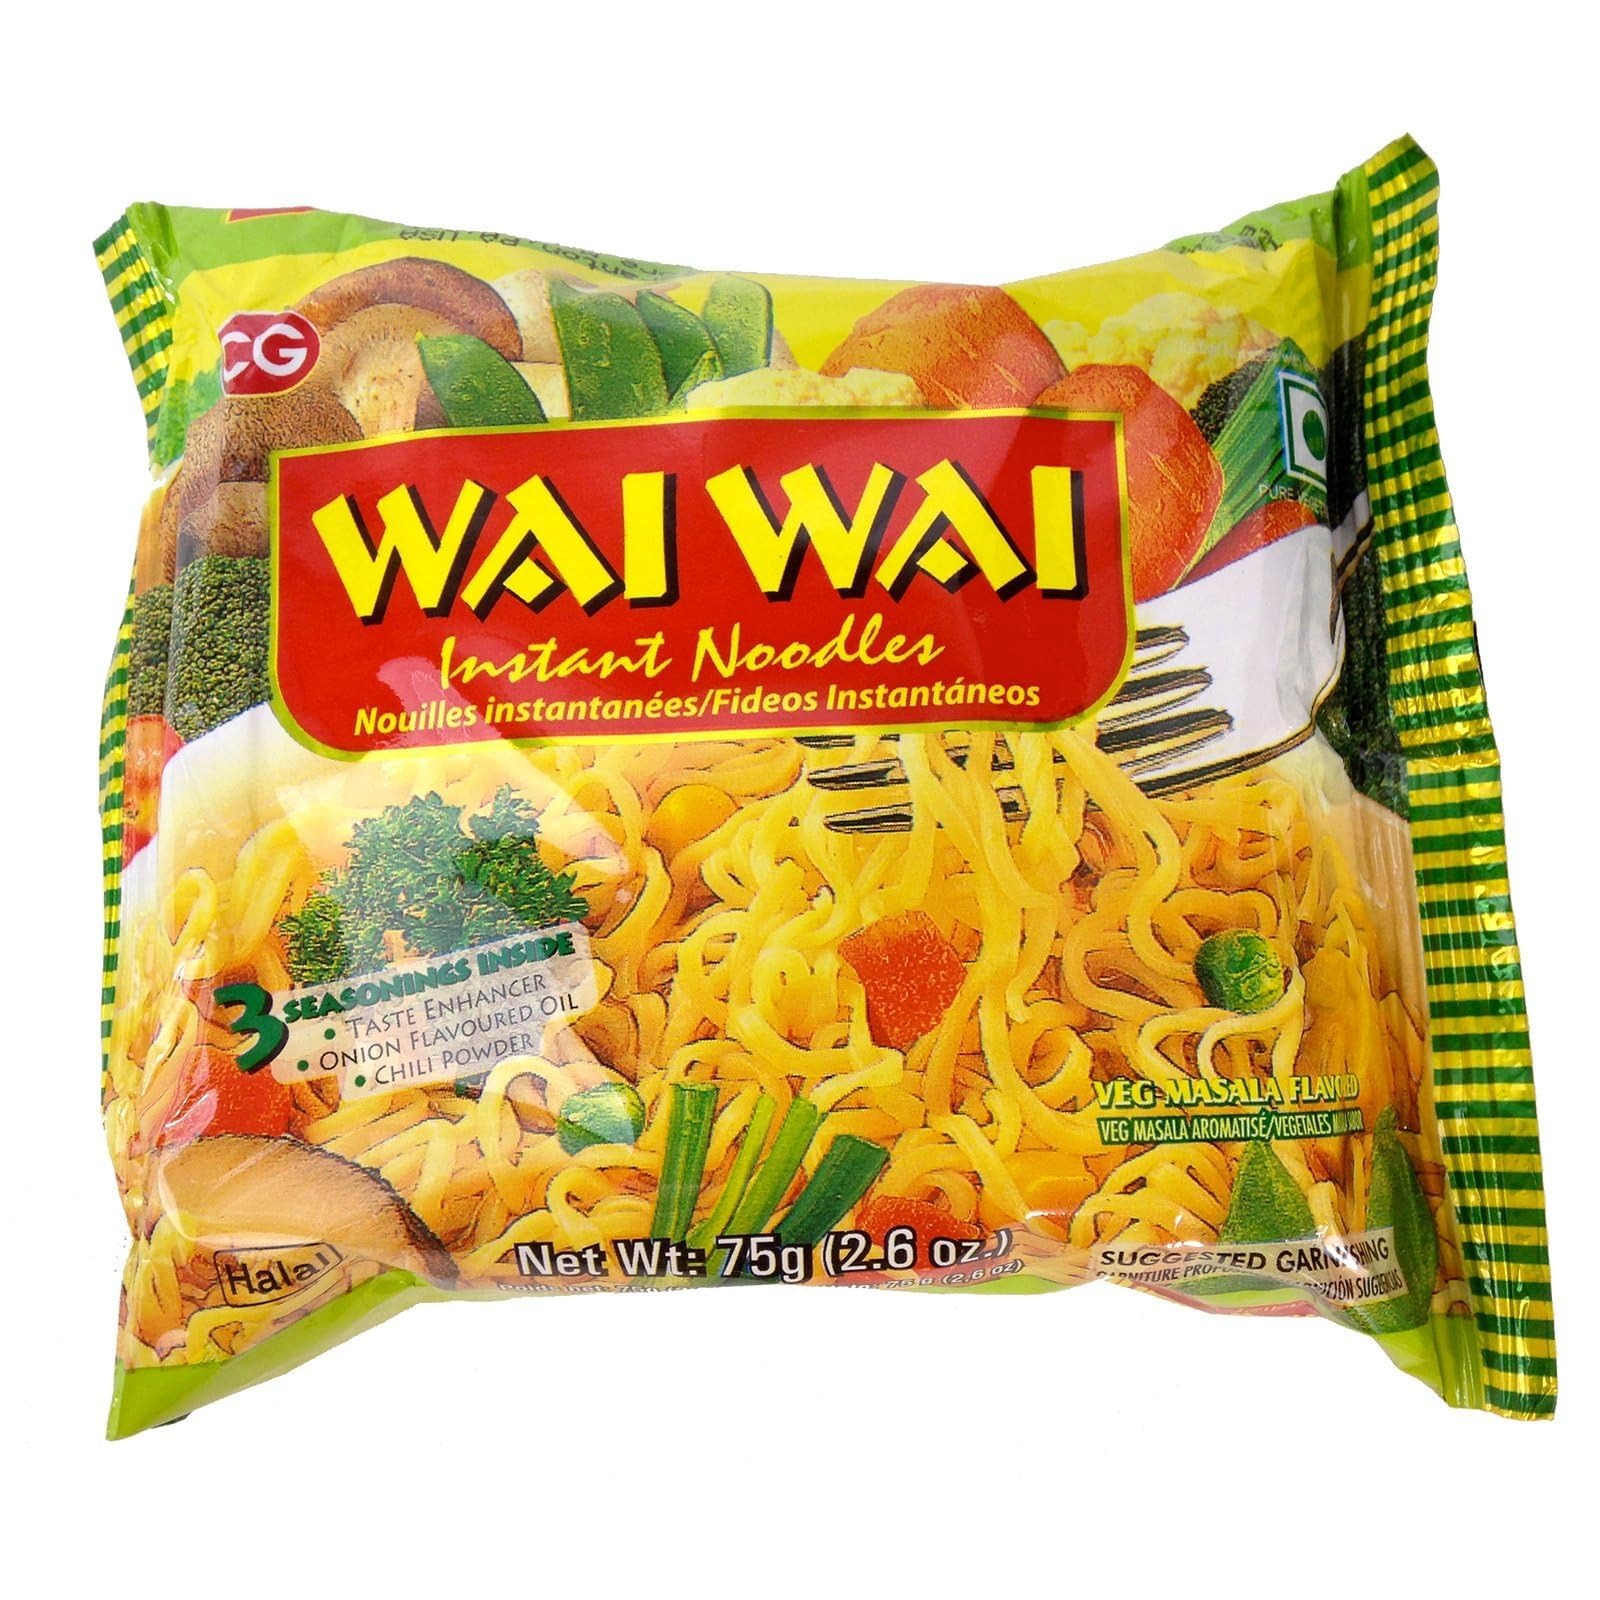
Item Name: Wai Wai Instant Noodles, Veg Marsala Flavored, 2.6-Ounce 75g Packages (Pack of 30)
Bullet Point: Made In India
Product Description: <p>Wai Wai Instant Noodles, Veg Marsala Flavored, 2.6-Ounce 75g Packages (Pack of 30)</p>
Value: 78.0
Unit: Ounce

Price: 27.99